Naksha

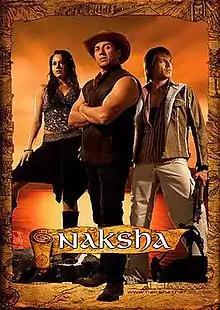
Movie poster

Naksha ( "Map") is a 2006 Indian Hindi-language action-adventure film directed by Sachin Bajaj. The film stars Sunny Deol, Vivek Oberoi, Sameera Reddy and Jackie Shroff. It was released theatrically on 8 September 2006, and was a commercial failure. It is a remake of the 2003 film "The Rundown" starring Dwayne Johnson.